Richard Marshal, 3rd Earl of Pembroke

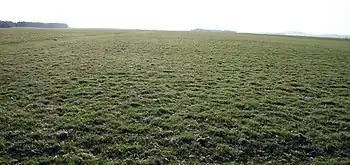
The Battle Plain of the Curragh outside Kildare

It may have been the stalemate in the war in England that persuaded Earl Richard to sail for Ireland on 2 February 1234, finding his province of Leinster to be loyal and committed. Here he found that his able younger brother, Gilbert Marshal, had managed since summer 1233 to institute a truce between his party and the king's justiciar Maurice fitz Gerald and his allies, the rival regional lords Walter de Lacy and Richard de Burgh. This appears to have frustrated the earl, but around mid-March, he seized the opportunity to attack de Burgh who had come out more strongly for the king, and so he organised a raid against him, in alliance with the Irish of the province of Thomond which alarmed the earl's enemies by taking several de Burgh castles in quick succession. De Burgh and de Lacy retaliated by their own rapid strike out of Meath which besieged the Marshal castle of Kildare. On 1 April 1234, Earl Richard and a small column of cavalry reached the siege lines on the Curragh. Attempted negotiations by the Templar brothers failed and in the succeeding mêlée the earl was cut off from his men, surrounded and unhorsed. He suffered a fatal wound during his capture. He lingered for two weeks but died of his injuries on 15 April 1234, while the justiciar and his allies subdued Leinster. Richard was buried in the Franciscan friary of Kilkenny. He was succeeded by his brother, Gilbert, at the time a clergyman, who had to deal with the aftermath of salvaging the Marshal fortunes and prosecuting the inevitable formal feud between his family and his brother's killers.